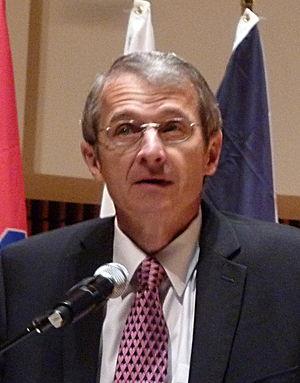
Richard Royce Schrock est un chimiste américain. Robert Grubbs, Yves Chauvin et lui sont colauréats du prix Nobel de chimie de 2005.